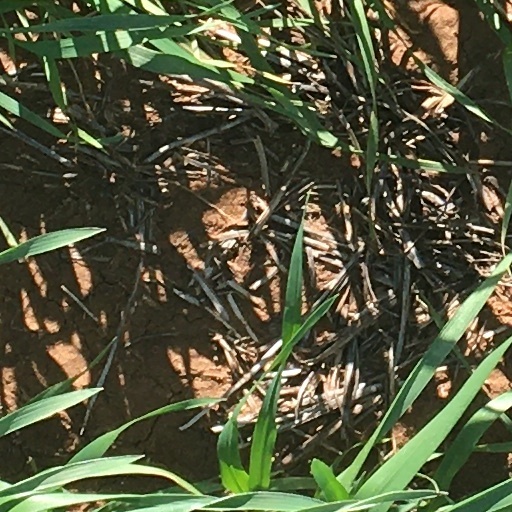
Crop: wheat